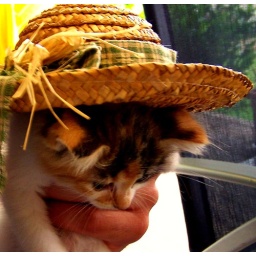
The cat in the hat